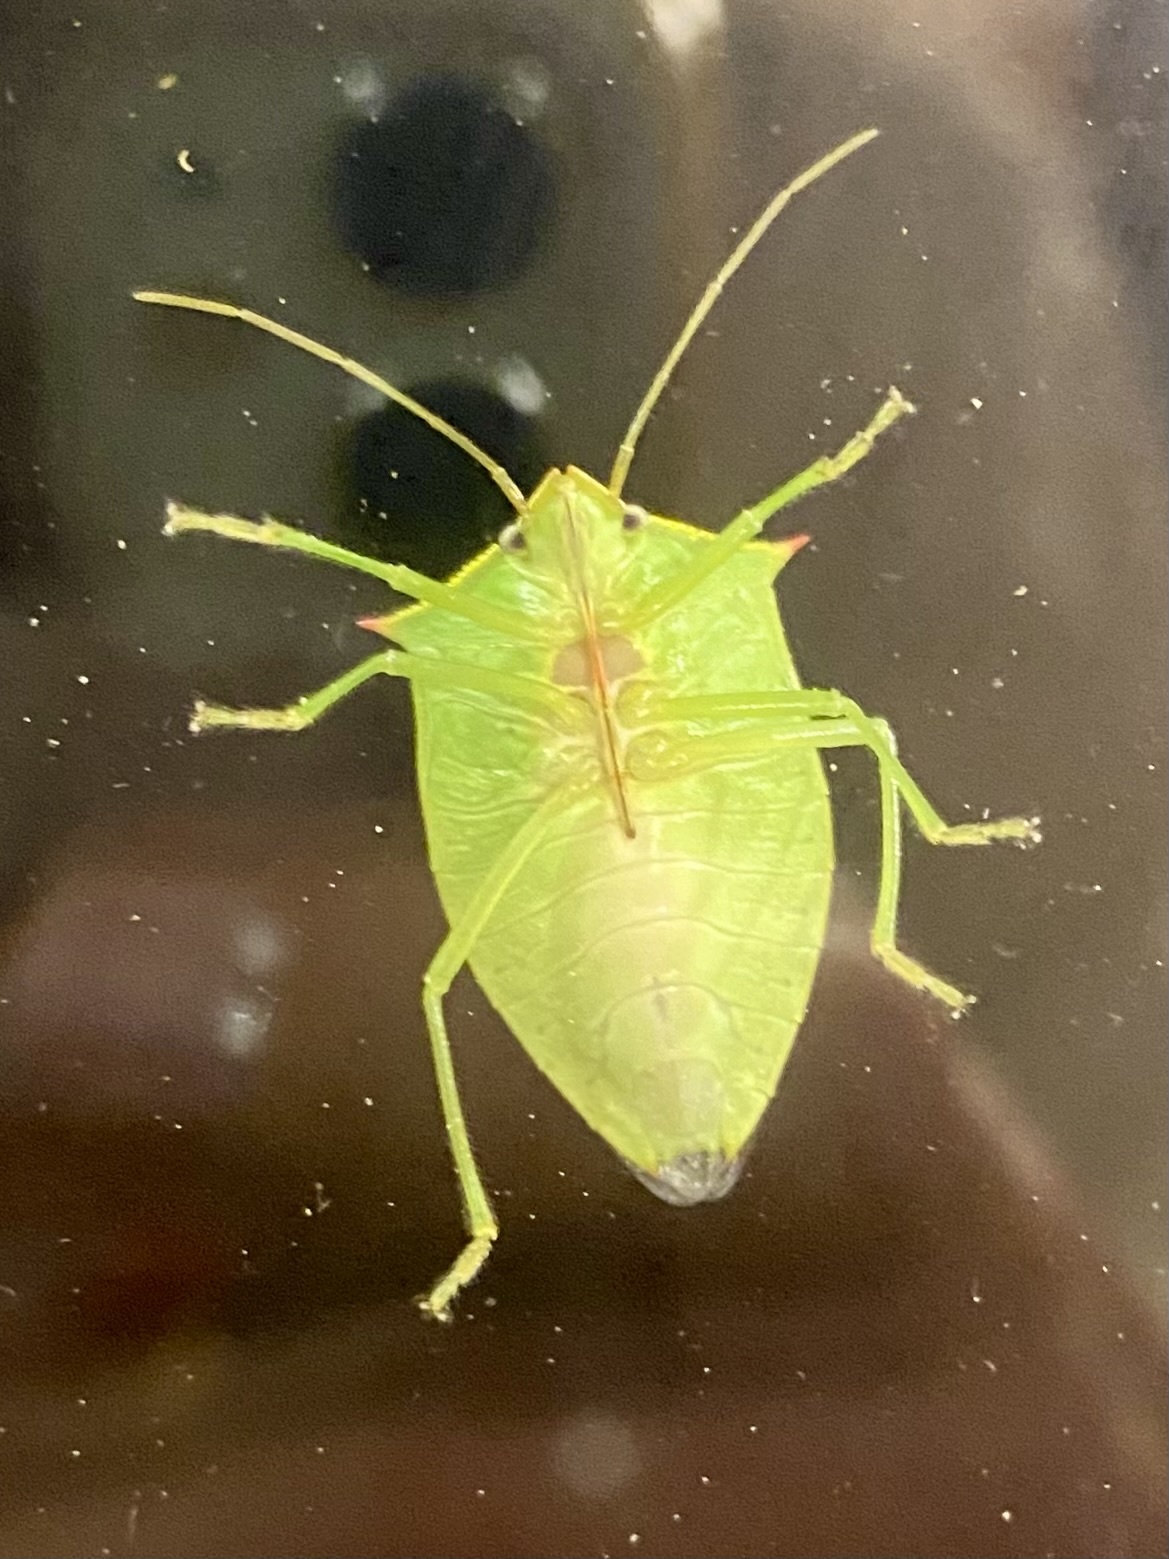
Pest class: stink_bug